Diana, Princess of Wales

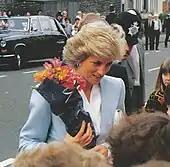
At the official opening of the community centre on Whitehall Road, Bristol, May 1987

In March 1990, Diana and Charles toured Nigeria and Cameroon. The president of Cameroon hosted an official dinner to welcome them in Yaoundé. Highlights of the tour included visits by Diana to hospitals and projects focusing on women's development. In May 1990, they visited Hungary for four days. It was the first visit by members of the royal family to "a former Warsaw Pact country". They attended a dinner hosted by President Árpád Göncz and viewed a fashion display at the Museum of Applied Arts in Budapest. Pető Institute was among the places visited by Diana, and she presented its director with an honorary OBE. In November 1990, she and Charles went to Japan to attend the enthronement of Emperor Akihito.